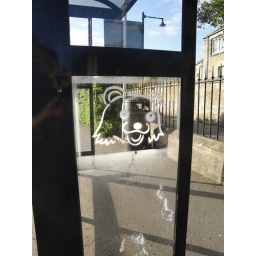
Happy bear stencil in white